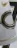
Number: 7